Nokas (film)

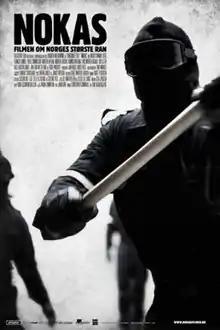
Norwegian theatrical poster

Nokas is a 2010 Norwegian heist film directed by Erik Skjoldbjærg. The film portrays the real life NOKAS robbery that took place in Stavanger, Norway in 2004.